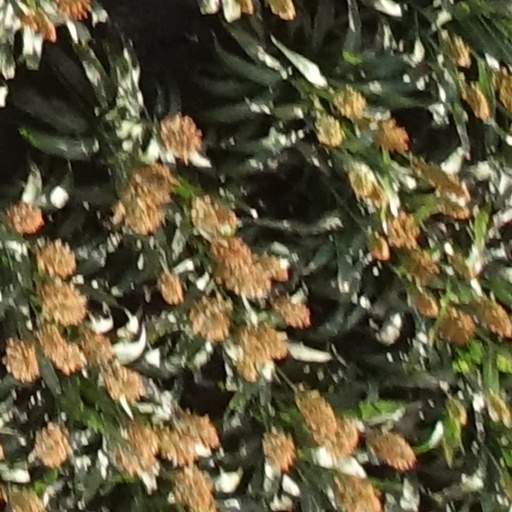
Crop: sorghum